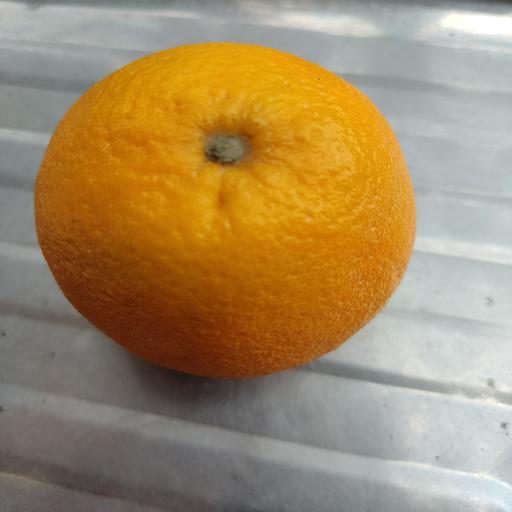
Crop type: Malta